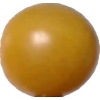
Label: tomato_cherry_yellow